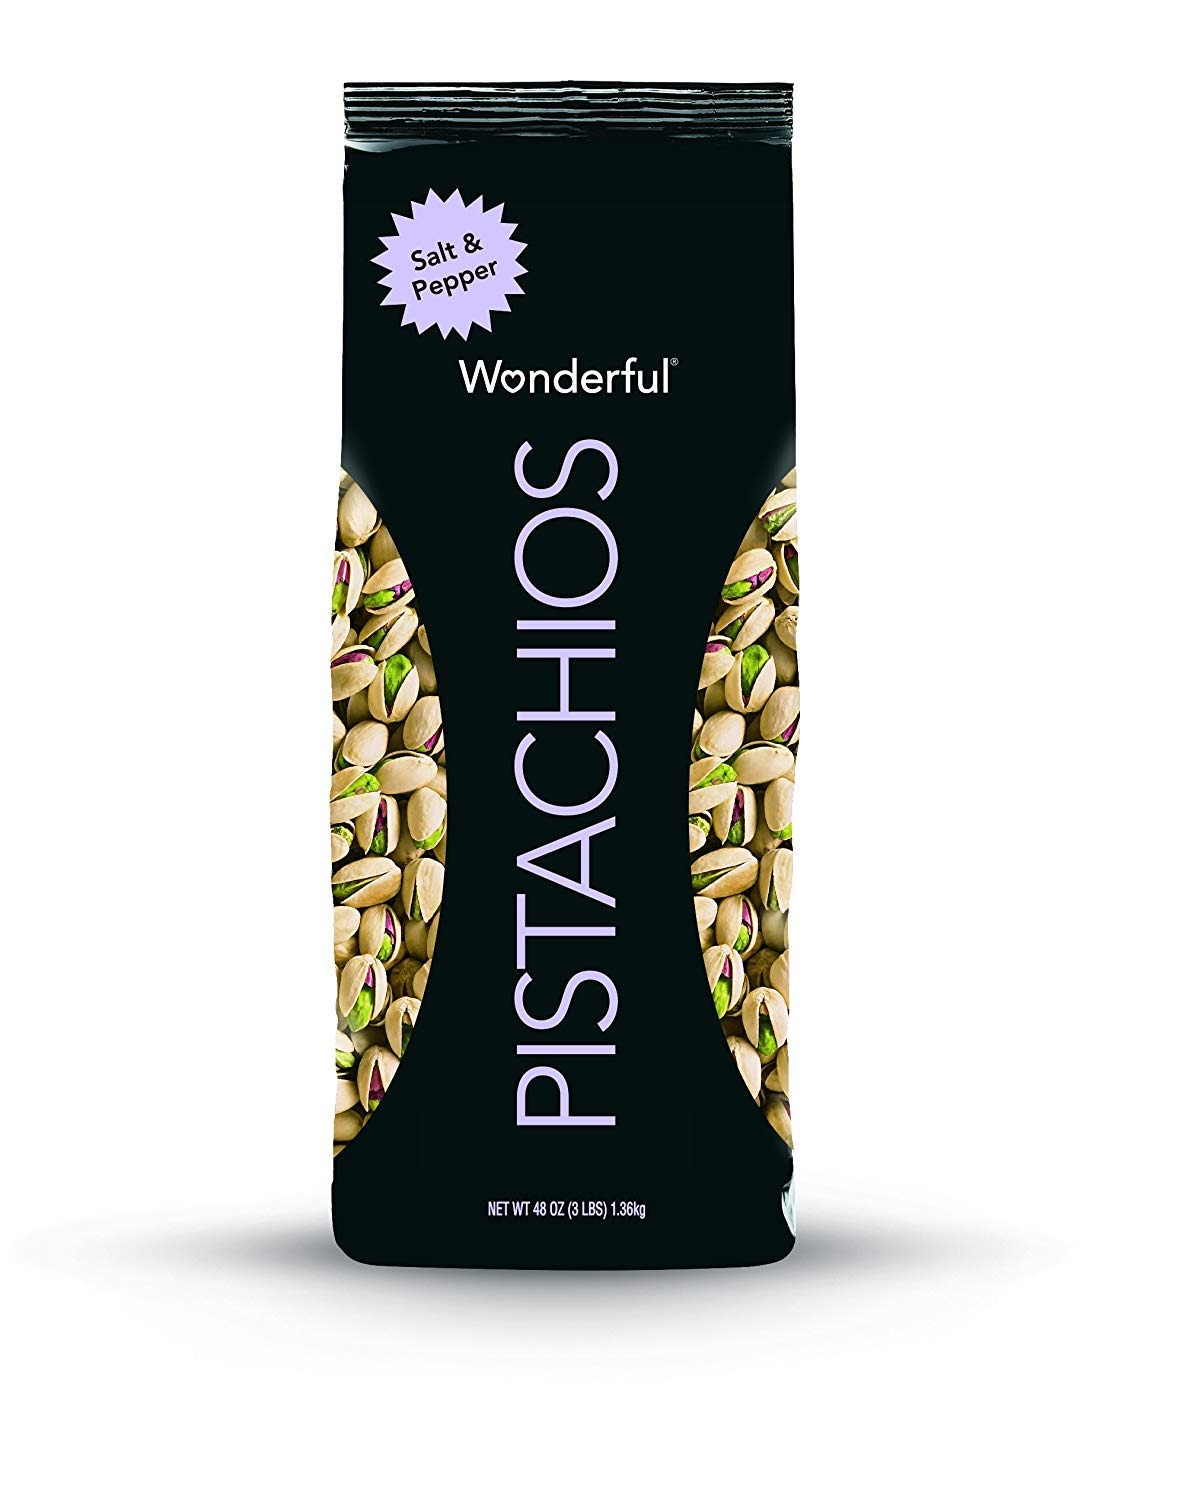
Item Name: Wonderful Pistachios, Salt and Pepper Flavor, 48 Ounce Bag - PACK OF 2
Bullet Point 1: SIZE: 48 Ounce Bag (PACK OF 2)
Bullet Point 2: FLAVOR: Salt & Pepper. Loaded with tasty goodness, and seasoned with salt, spicy black pepper, with a dash of garlic. Rich and flavorful, they add a little pizzazz to smart snackin’.
Bullet Point 3: EVERYDAY SNACKING: Perfect for stocking your pantry with smart snacking throughout your day
Bullet Point 4: CALIFORNIA GROWN: Wonderful Pistachios owns, cultivates and harvests more than 75,000 acres of pistachio and almond California orchards, where we carefully tend and harvest using the latest sustainable practices.
Bullet Point 5: Gluten Free, Non-GMO Project Verified
Product Description: Shake it up with Salt & Pepper Wonderful Pistachios. These pistachios are loaded with tasty goodness, and seasoned with salt, spicy black pepper, with a dash of garlic. Rich and flavorful, they add a little pizzazz to smart snackin’.
Value: 96.0
Unit: Ounce

Price: 20.99